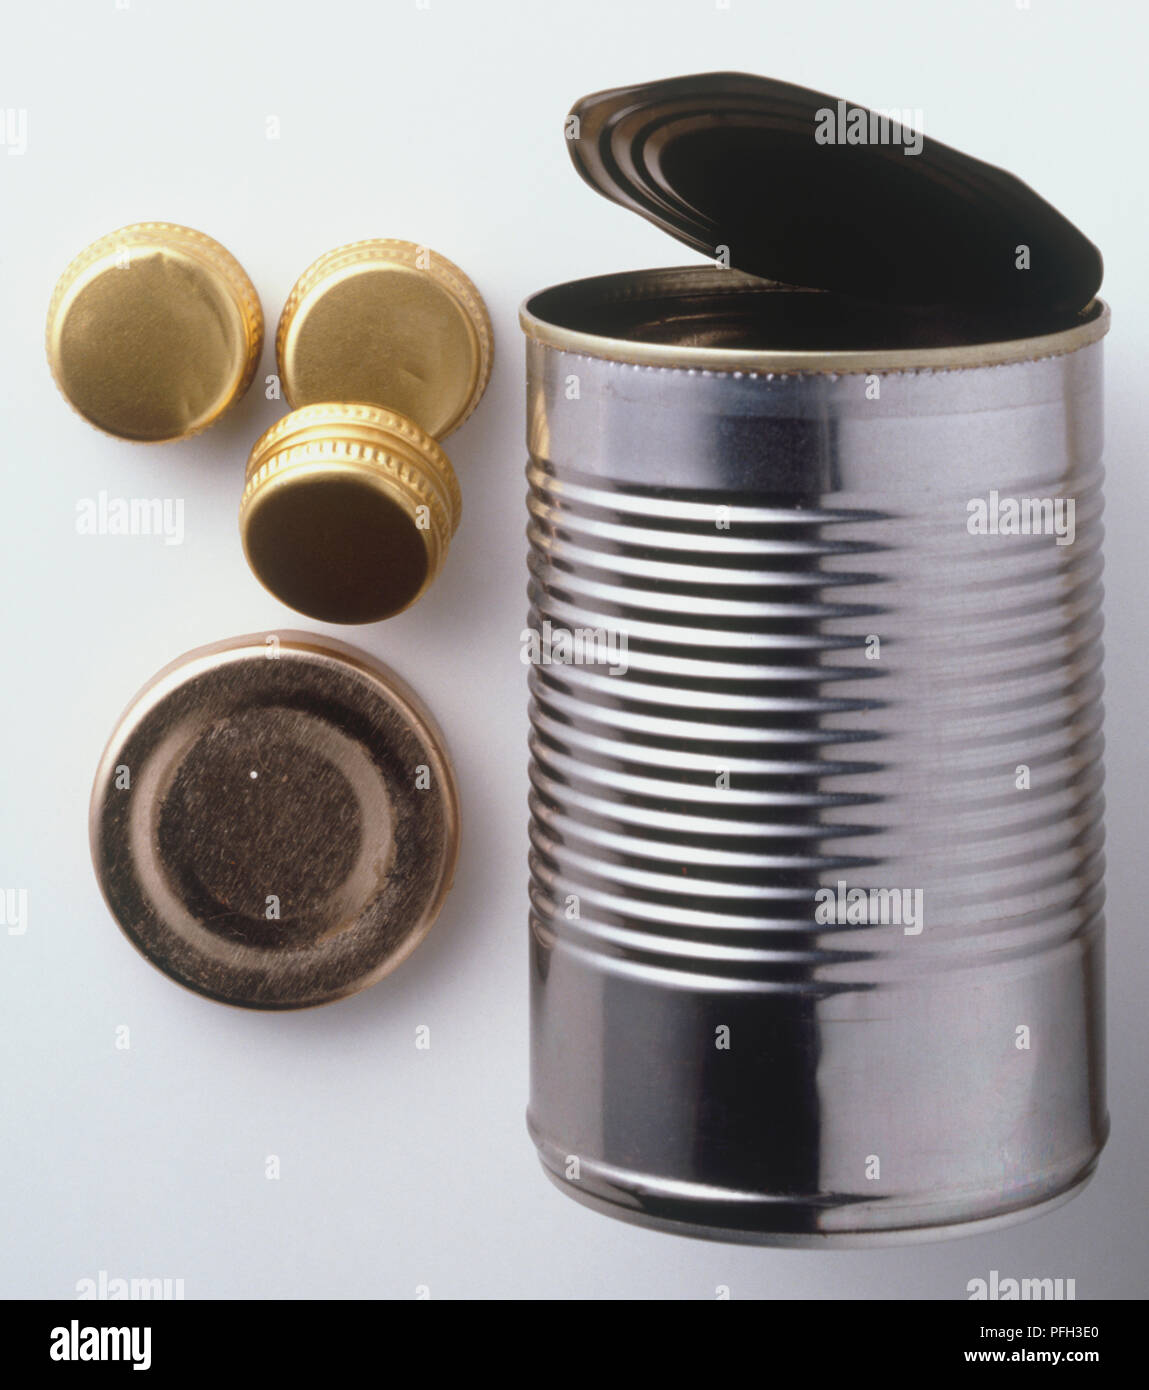
Label: metal